Pit latrine

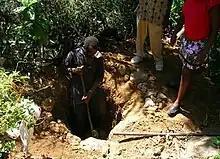
Digging the pit for an Arborloo, a type of pit toilet in Cap-Haitien, Haiti

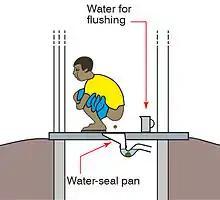
Pour-flush pit latrine schematic showing squatting pan with water seal

A "partially lined" pit latrine is one where the upper part of the hole in the ground is lined. Pit lining materials can include brick, rot-resistant timber, concrete, stones, or mortar plastered onto the soil. This partial lining is recommended for those pit latrine used by a great number of people – such as a public restroom in rural areas, or in a woodland park or busy lay-by, rest stop or other similarly busy location – or where the soils are unstable in order to increase permanence and allow emptying of the pit without it collapsing easily. The bottom of the pit should remain unlined to allow for the infiltration of liquids out of the pit.